List of Chagatai khans

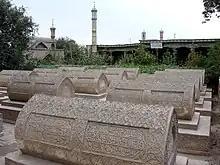
Tombs of Moghul Khans of Yarkand Khanate in royal cemetery "Altyn" in Yarkand

"The remnants of the state fell to two different rival branches of Khojas- Ak Taghliks and Kara Taghliks. Aqtaghlyq branch of Khojas, a confederation under the influence of the Dzungars, took power in Kashgar where Ahmad Khoja, son of Yahiya Khoja, was declared a Khan. In Yarkand Kara Taghliks took power with Khoja Daniyal being declared a Khan, that caused civil war between Kashgar and Yarkand."